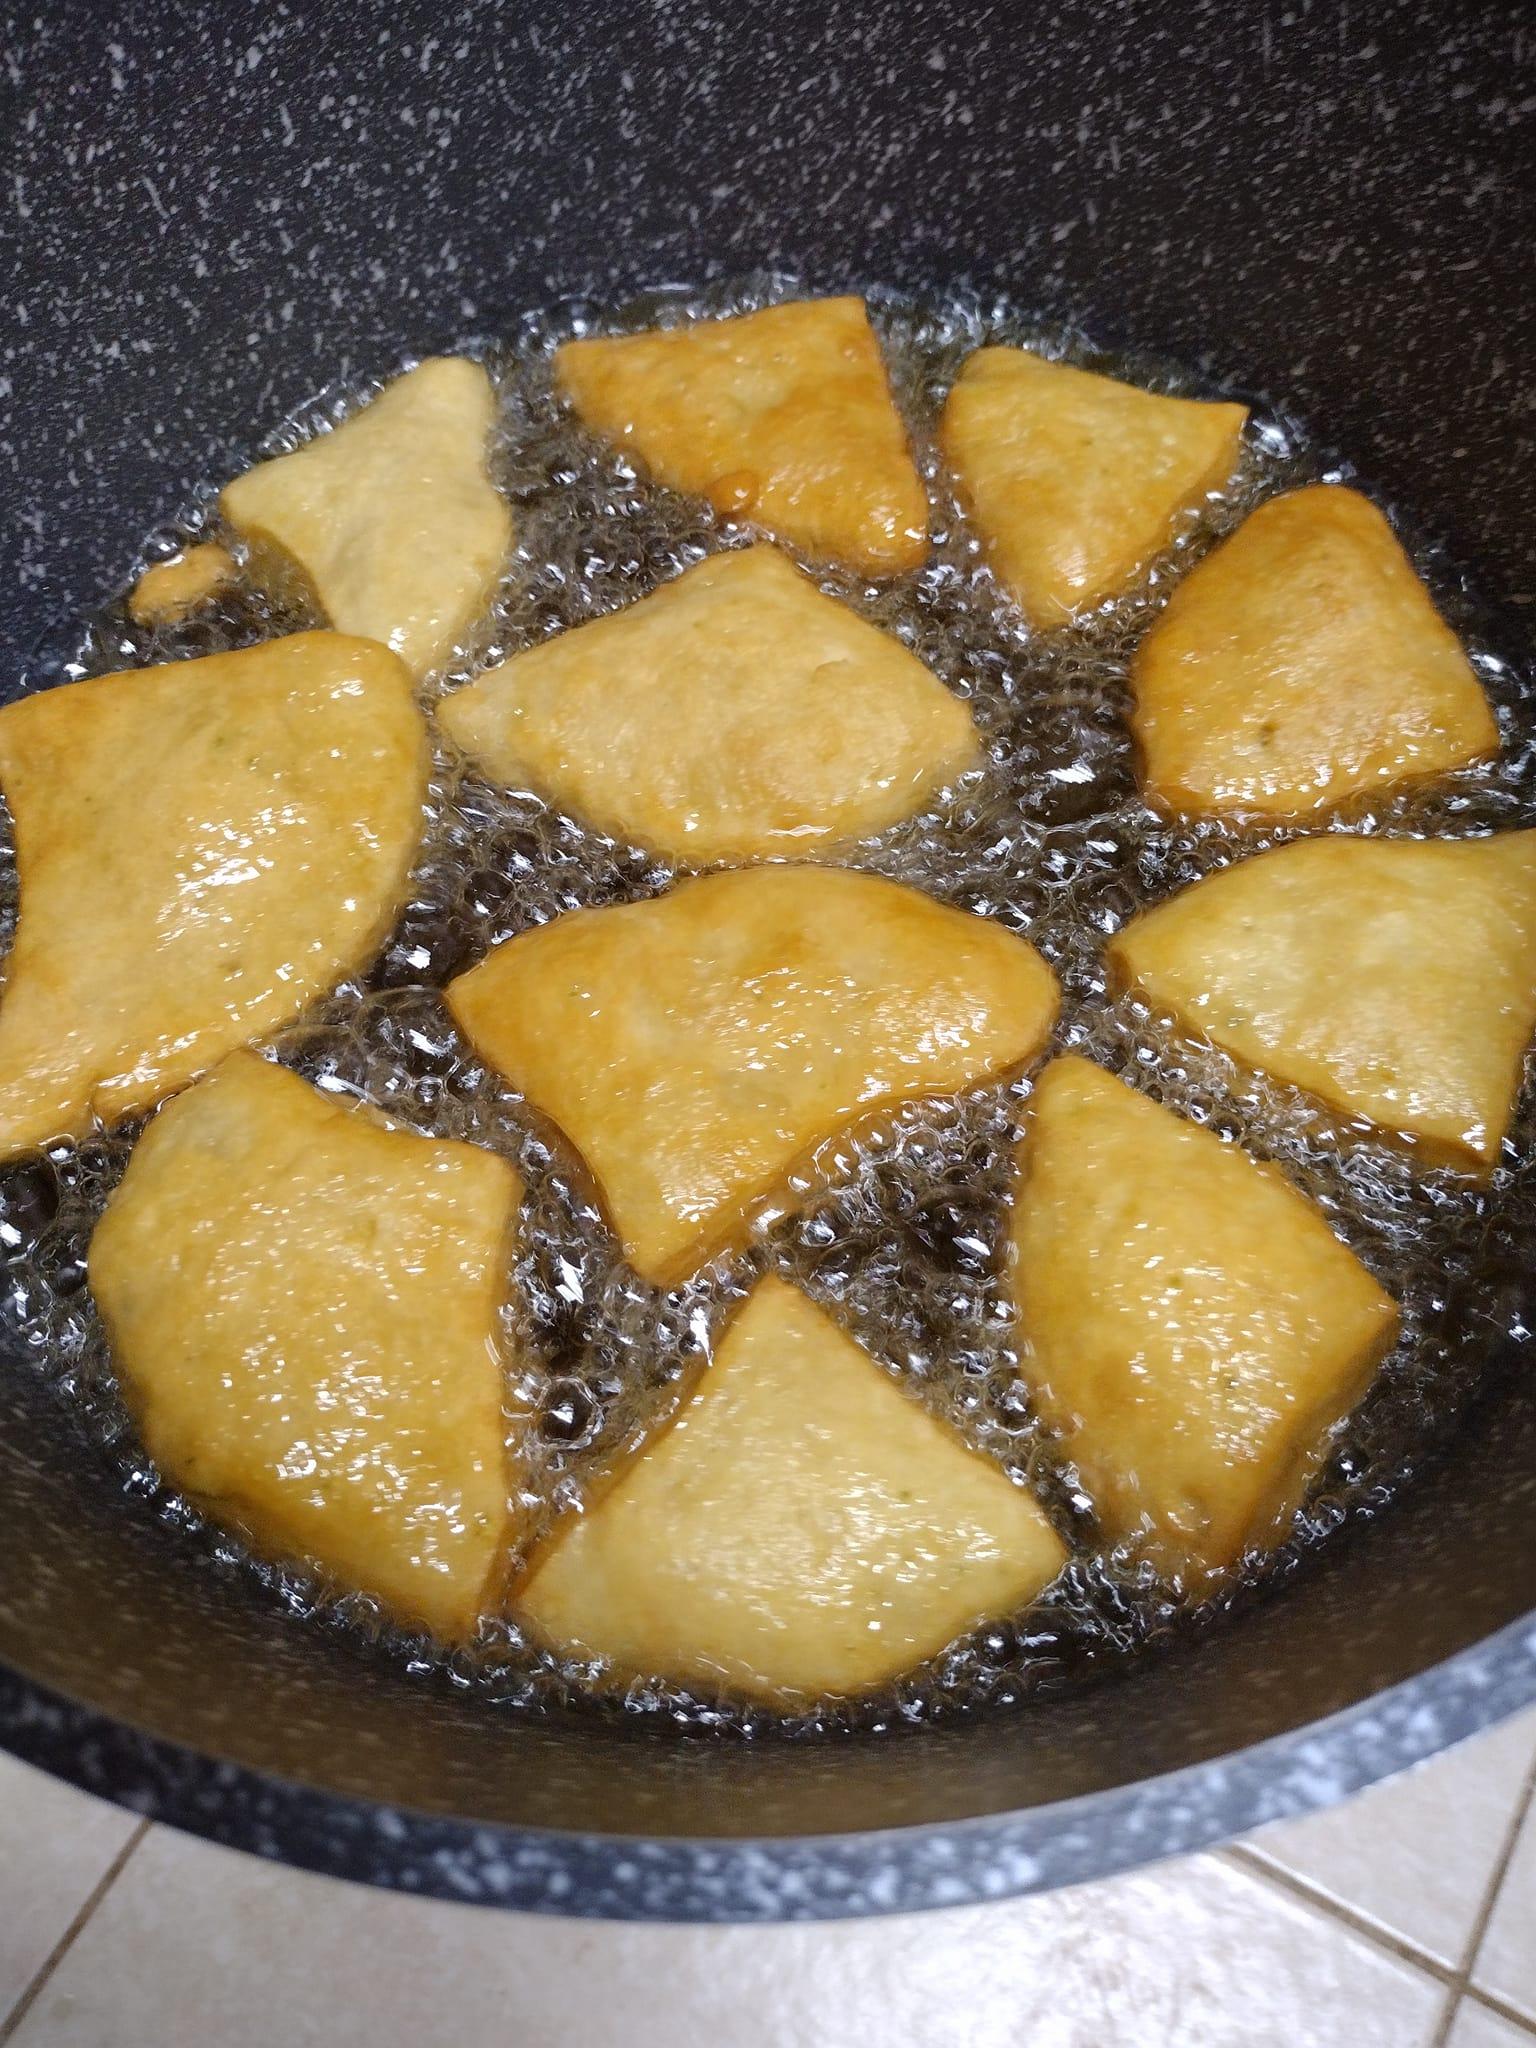
Kikaango kiko na mafuta. Ndani yake ni mahamri yenye maumbo ya pembe tatu, yakiwa yapo tayari kuondolewa yawekwe kwenye sahani maana yameshaiva.